Describe the emotion expressed in this image:  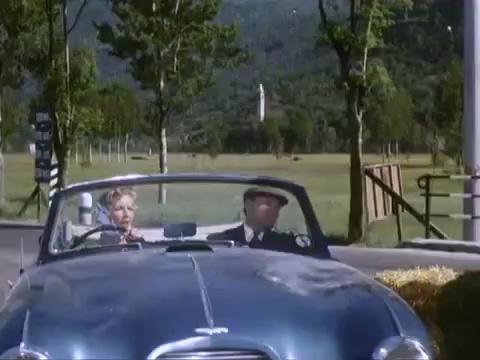
This person displays Pain, valence and arousal with low intensity.